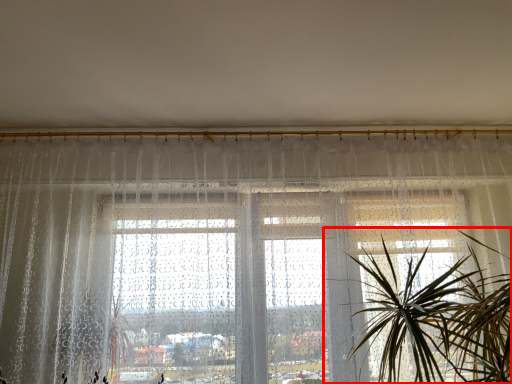
Question: From the image's perspective, where is houseplant (annotated by the red box) located relative to window? Select from the following
(A) below
(B) above
Answer: A